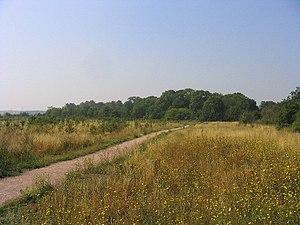
La notion de forêt urbaine est née à la fin du XXᵉ siècle, désignant une forêt ou des boisements poussant dans une aire urbaine. On parlera plutôt de forêt périurbaine quand elle cerne la ville ou sa banlieue.